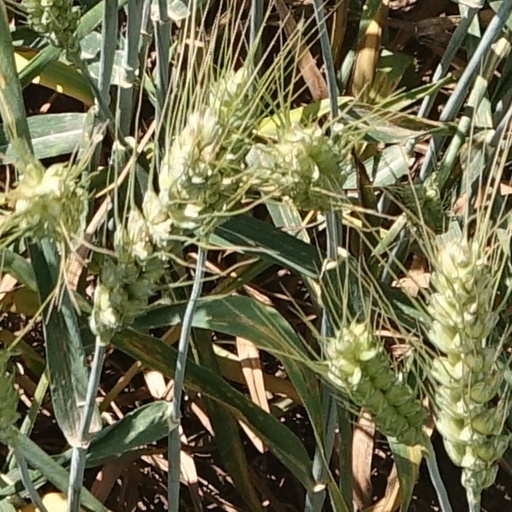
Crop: wheat